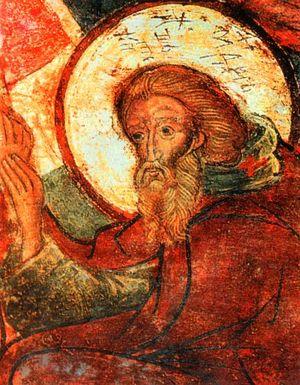
Kanon Pokajanen est une œuvre pour chœur du compositeur estonien Arvo Pärt composée en 1997.